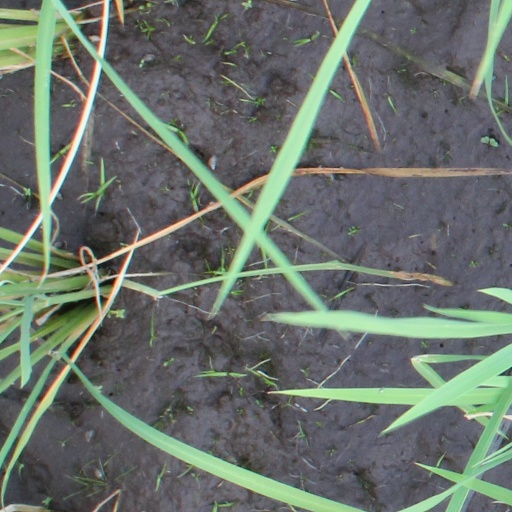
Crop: rice